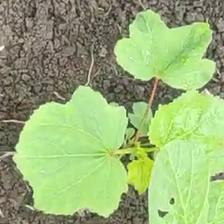
Weed species: Little_Mallow(Malva parviflora)